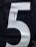
Number: 5